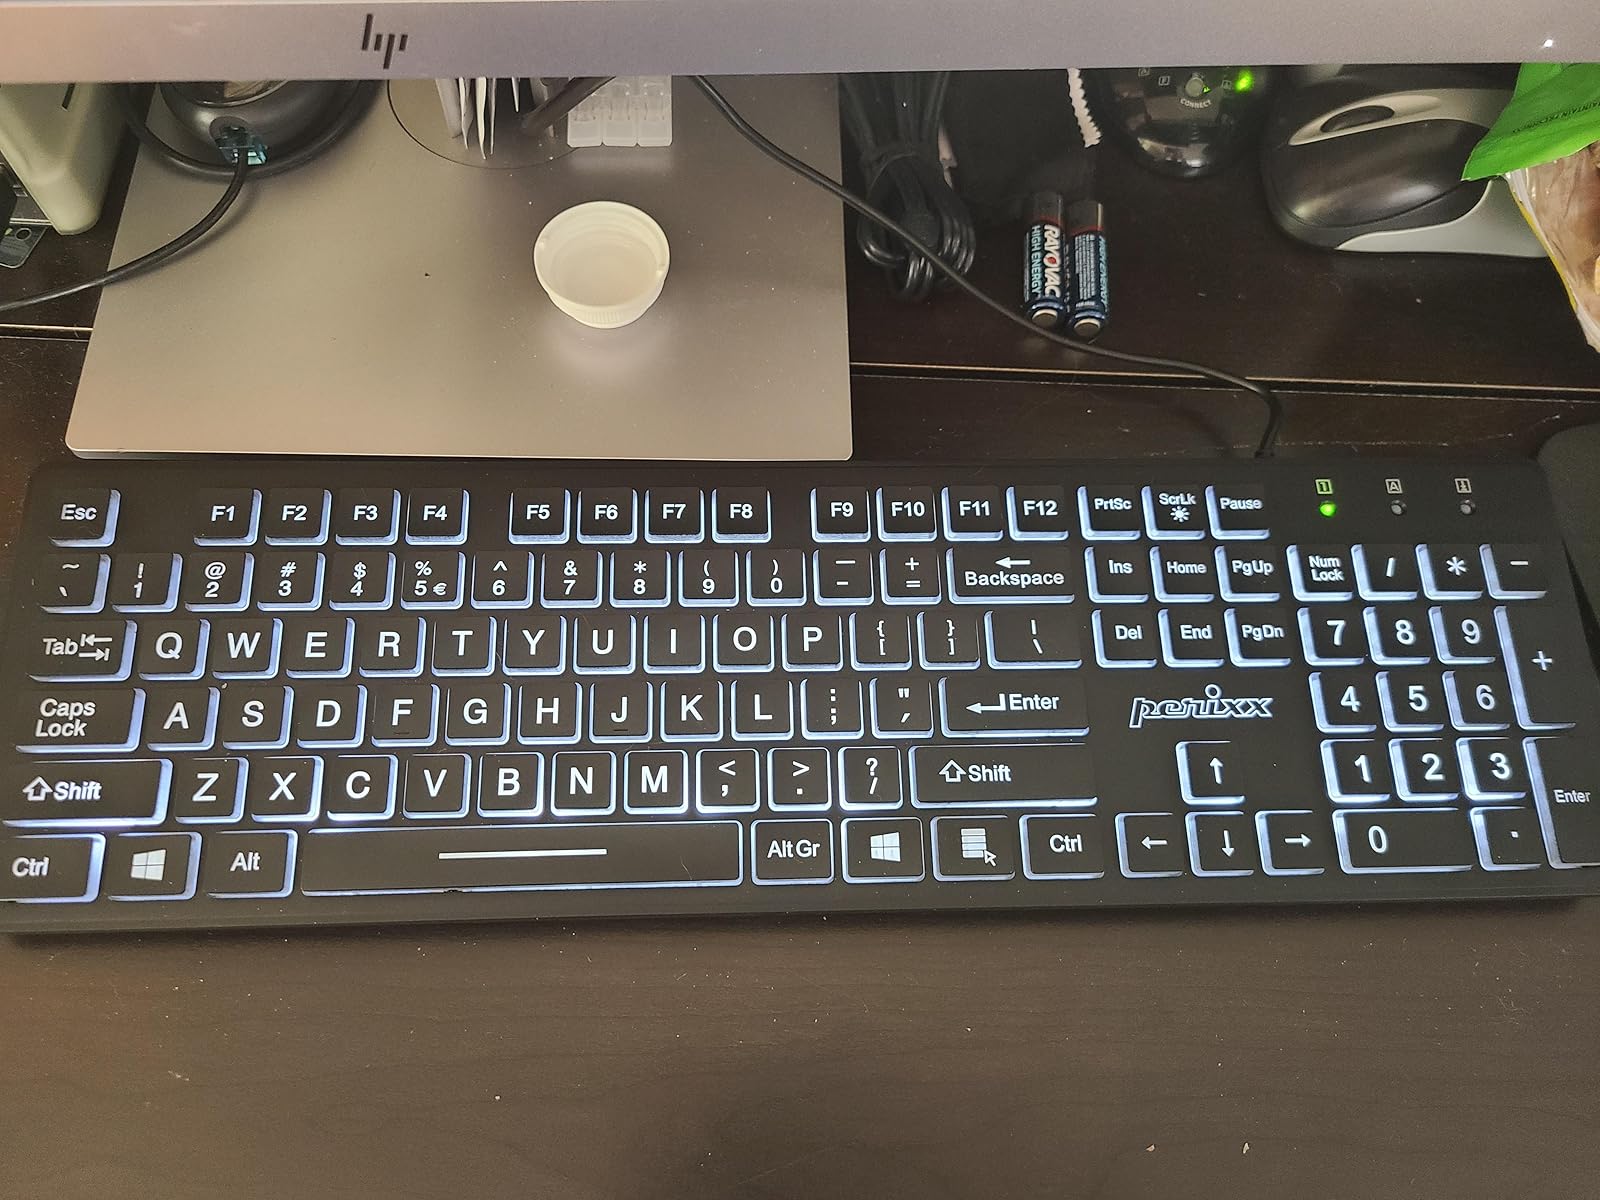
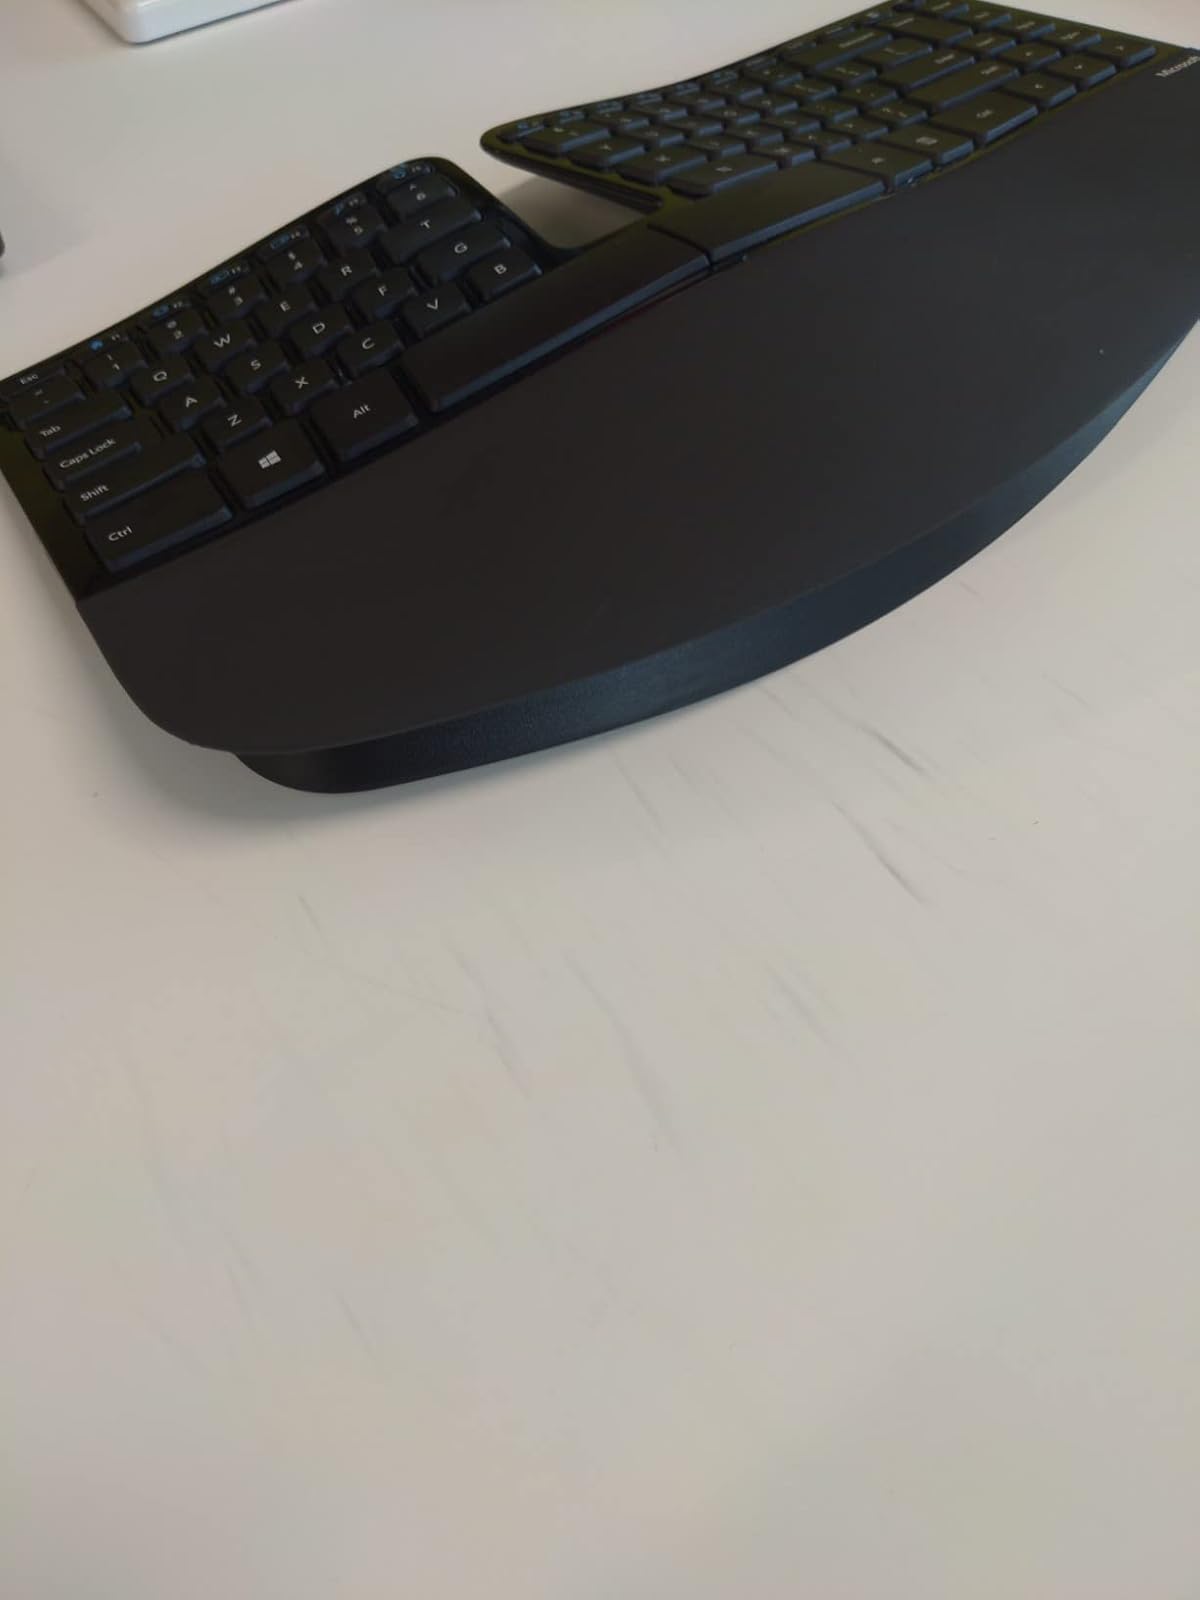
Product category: keyboard
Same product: no